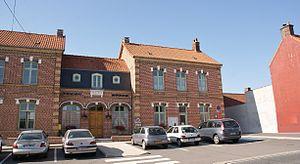
La Mairie
Hallines est une commune française située dans le département du Pas-de-Calais en région Hauts-de-France.